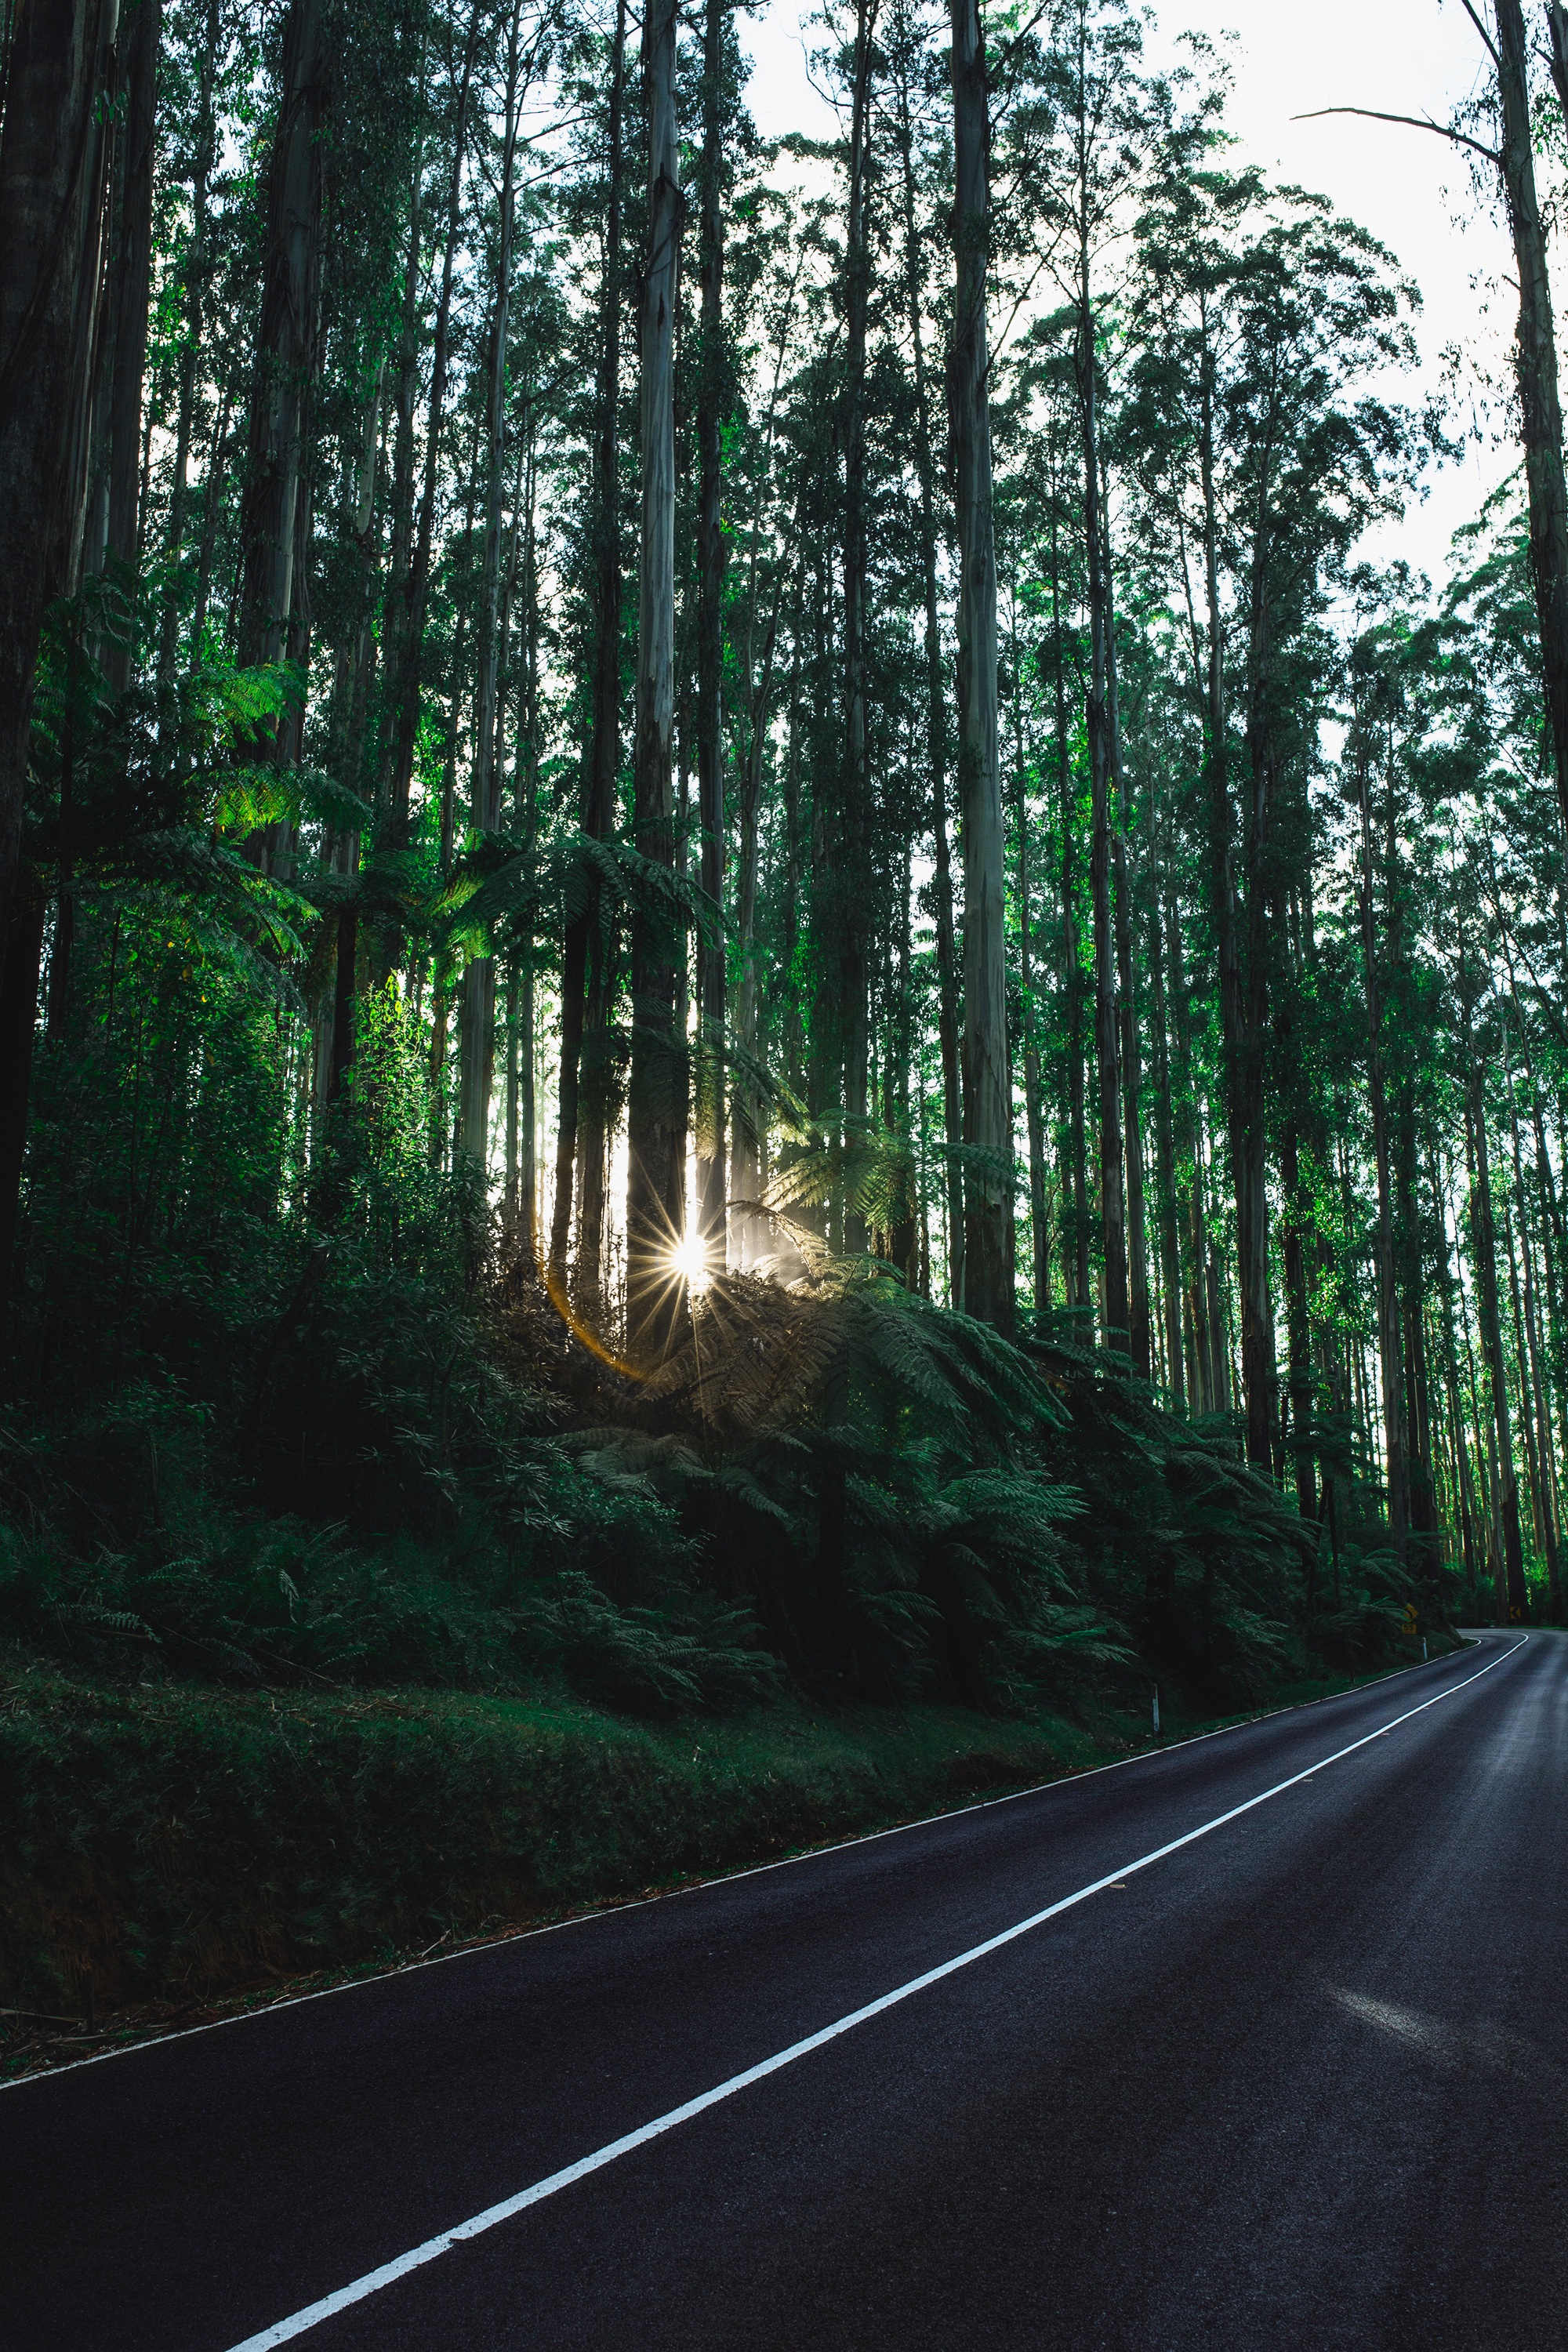
tree, nature, forest, light, plant, sun, road, sunlight, leaf, highway, green, infrastructure, woodland, habitat, natural environment, atmospheric phenomenon, woody plant